Space Shuttle orbiter

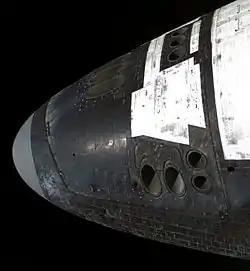
Space Shuttle forward reaction control thrusters

The Reaction Control System (RCS) was composed of 44 small liquid-fueled rocket thrusters and their very sophisticated fly-by-wire flight control system, which utilized computationally intensive digital Kalman filtering. This control system carried out the usual attitude control along the pitch, roll, and yaw axes during all of the flight phases of launching, orbiting, and re-entry. This system also executed any needed orbital maneuvers, including all changes in the orbit's altitude, orbital plane, and eccentricity. These were all operations that required more thrust and impulse than mere attitude control.